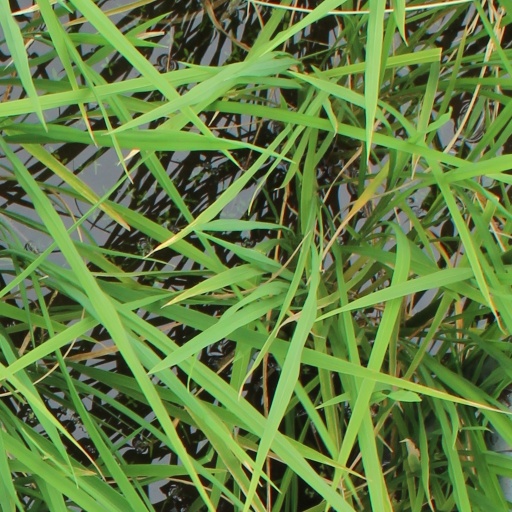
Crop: rice